Riverview station

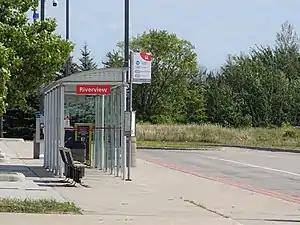

Riverview is an OC Transpo transit station located in the Riverside South community in Ottawa, Ontario. The station is located south of Earl Armstrong Road east of River Road.